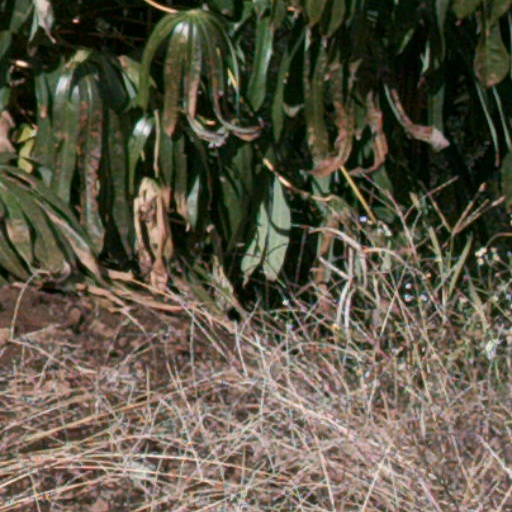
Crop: cassava